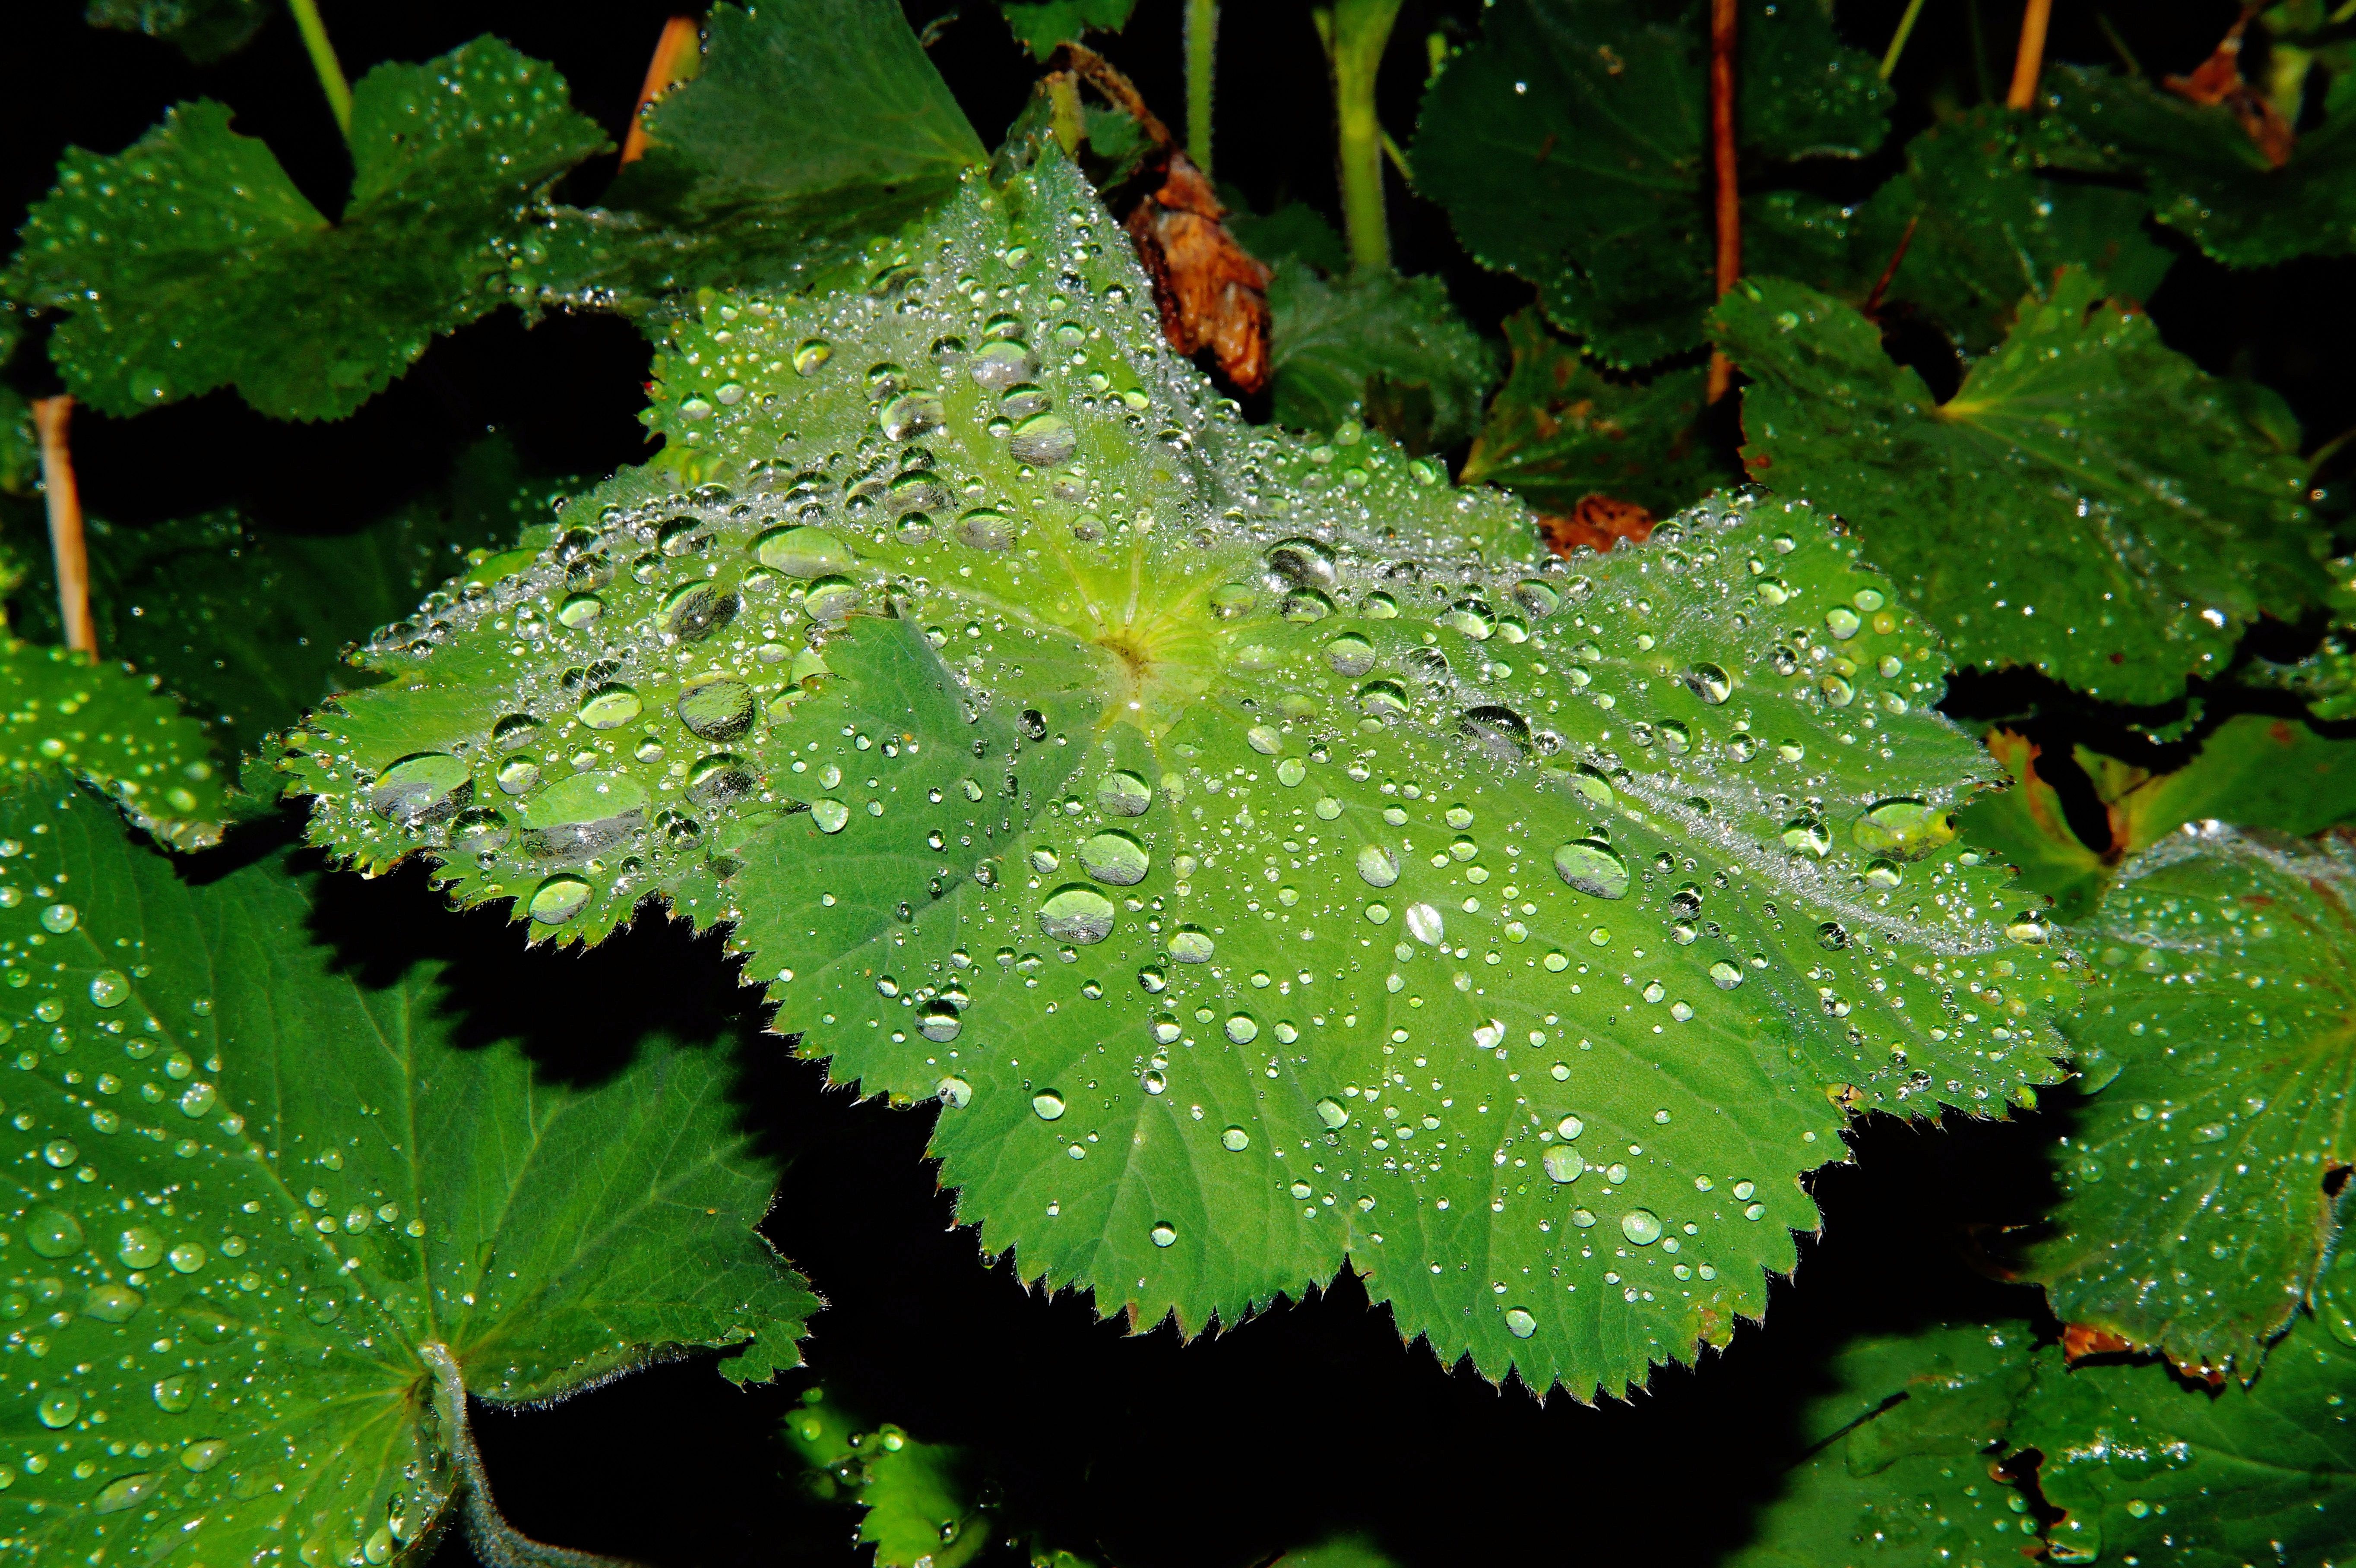
tree, plant, rain, leaf, flower, food, green, produce, close, flora, leaves, shrub, beautiful, large, moist, drop of water, macro photography, flowering plant, grape leaves, early summer, annual plant, woody plant, land plant